Hungarian motorcycle Grand Prix

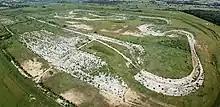
A panorama of the abandoned Balatonring circuit and the paddock area in 2018.

In the years after 2010, little was done on the original place of the Balatonring. In 2012, the outline of the track couldn't even be seen due to the weeds and grass growing back where the once barren places were created during the construction process. In that same year, the project became bankrupt and an auction had been set up to sell the circuit but to no success. In 2016, a Google Maps picture shows that the layout of the track is kept clean once again, hoping that the government could find a new investor in the future. Reports that the site was used as an illegal dumping ground and that the foundation stone was stolen also emerged. In 2020, Tibor Schuller, mayor of Sávoly, hoped that the government would at least finish the original circuit because, in terms of its status, the track is still registered as a state-owned investment and the surrounding infrastructure is also good. However, that seems impossible for multiple reasons; the expectations of the paddock building and the central infrastructure no longer meet the area, the line drawing is already considered obsolete, there is already a similar track on the race calendar meaning that the rights holder would not support the location of the venue, there is not enough space in the area for other facilities that allow multifunctionality, existing earthworks would have to be completely dismantled and redone, increasing the costs even more, the noise emission standards have become stricter and don't allow for the previously planned track site to be built since it is so close to populated areas, the changed legal environment since the original construction prescribes significantly stricter environmental and construction regulations and the possible implementation of the project would also lead to significant environmental pollution, the destruction of Natura 2000 sites in the area and endanger the unique wildlife of Kis-Balaton.